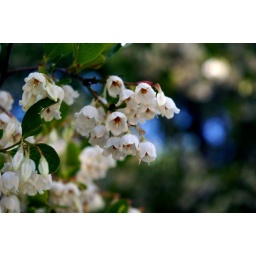
flowers of unknown shrub (to me) in state forest in the Florida panhandle.